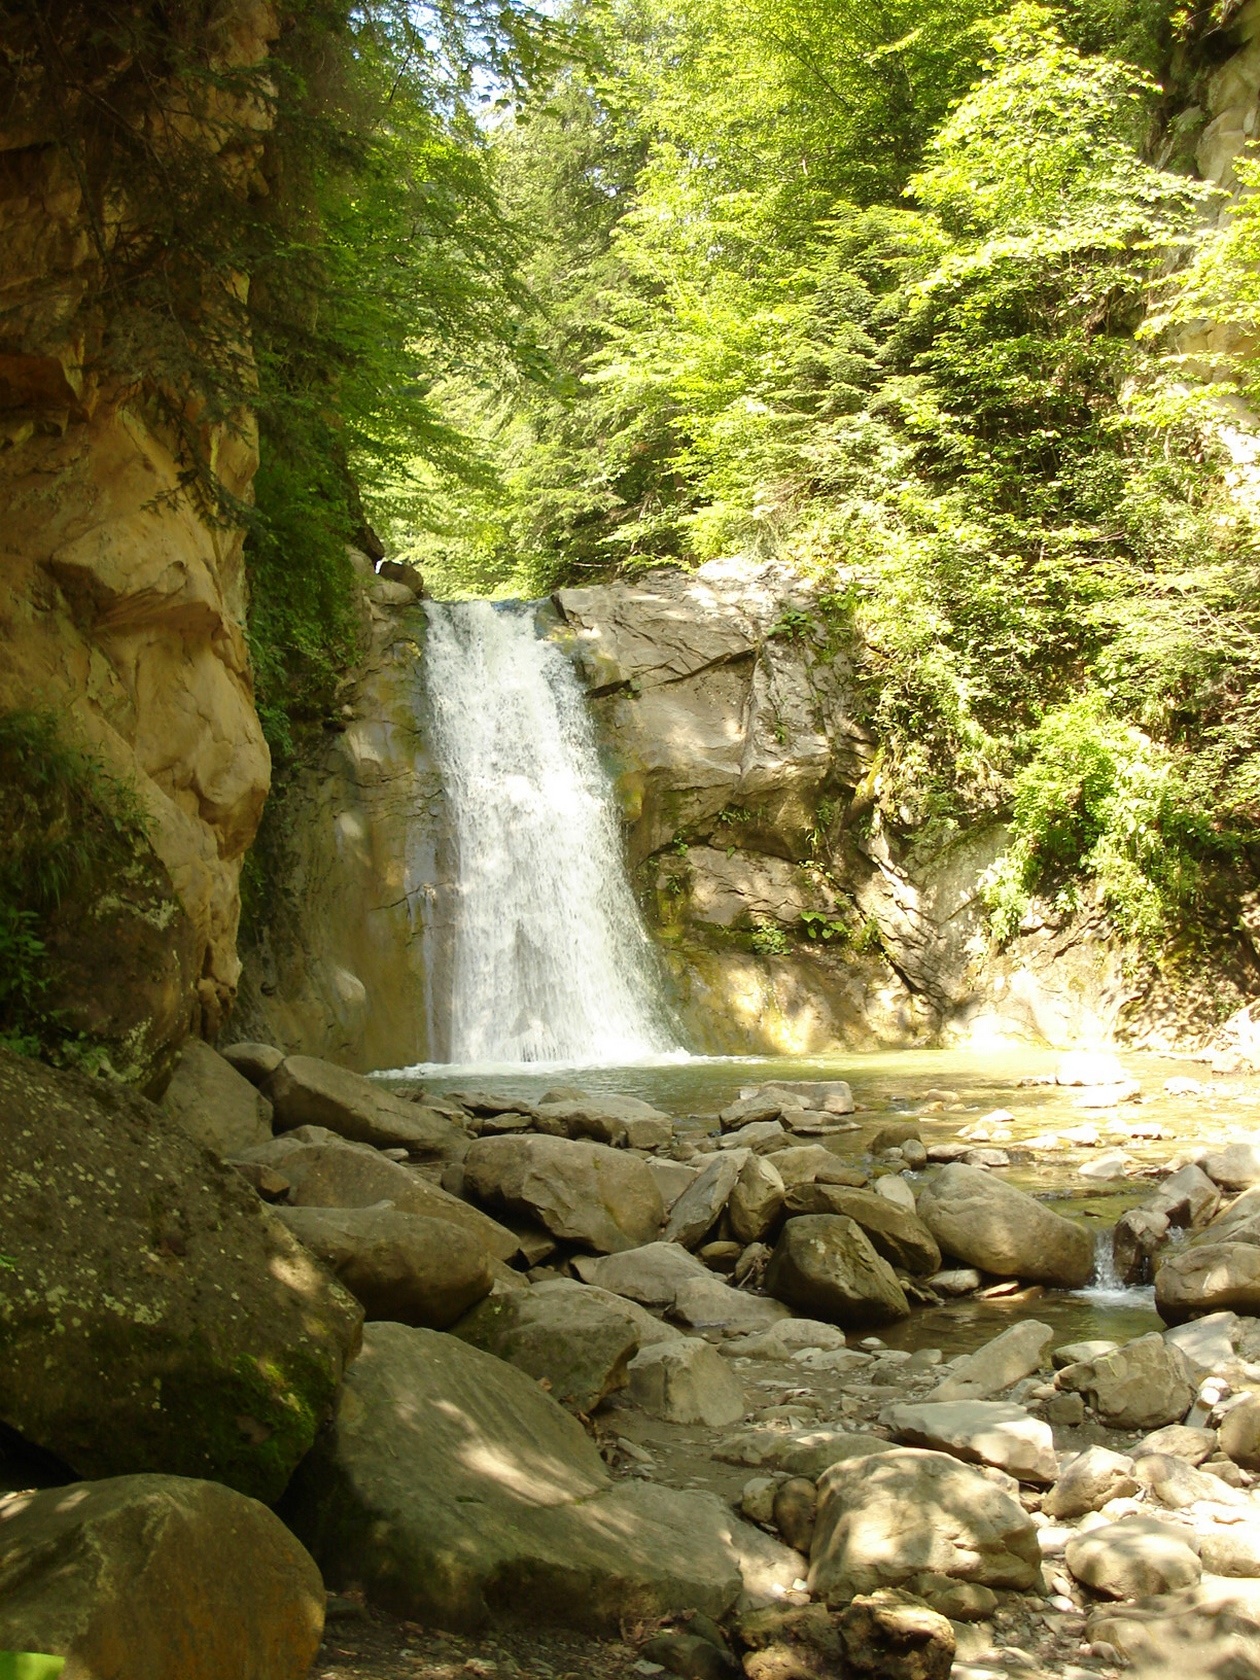
tree, water, nature, forest, rock, waterfall, wilderness, trail, river, valley, stream, autumn, body of water, ravine, woodland, water feature